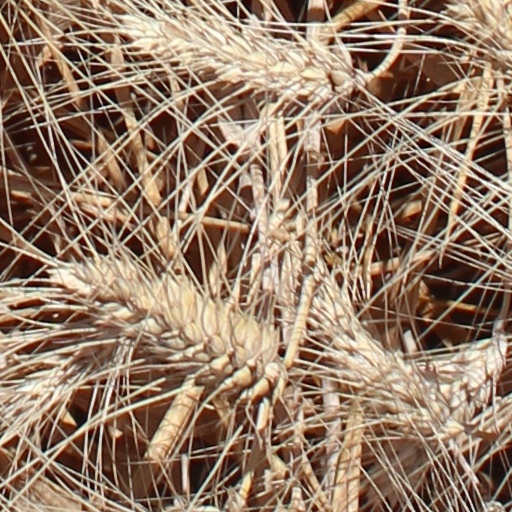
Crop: wheat